Materials MASINT

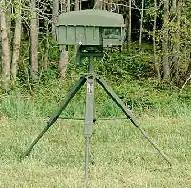
M21 detector

After Desert Storm field experience, where troops had overestimated the detection capability of the highly selective, but not extremely sensitive, MM-1. A Remote Sensing Chemical Agent Alarm (M21), which is a Fourier Transform Infrared Spectrometer, a form of infrared spectroscopy, that exploits the property that organophosphates, to which the nerve agents belong, have a distinctive signature. The M21 detects chemical agent hazards at line-of-sight distance up to five kilometers away. Adding the M21 has improved the Fox’s vapor detection capabilities and provides more advance warning of a possible vapor chemical warfare agent hazard.